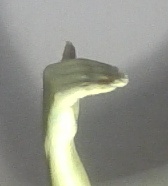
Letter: khaa